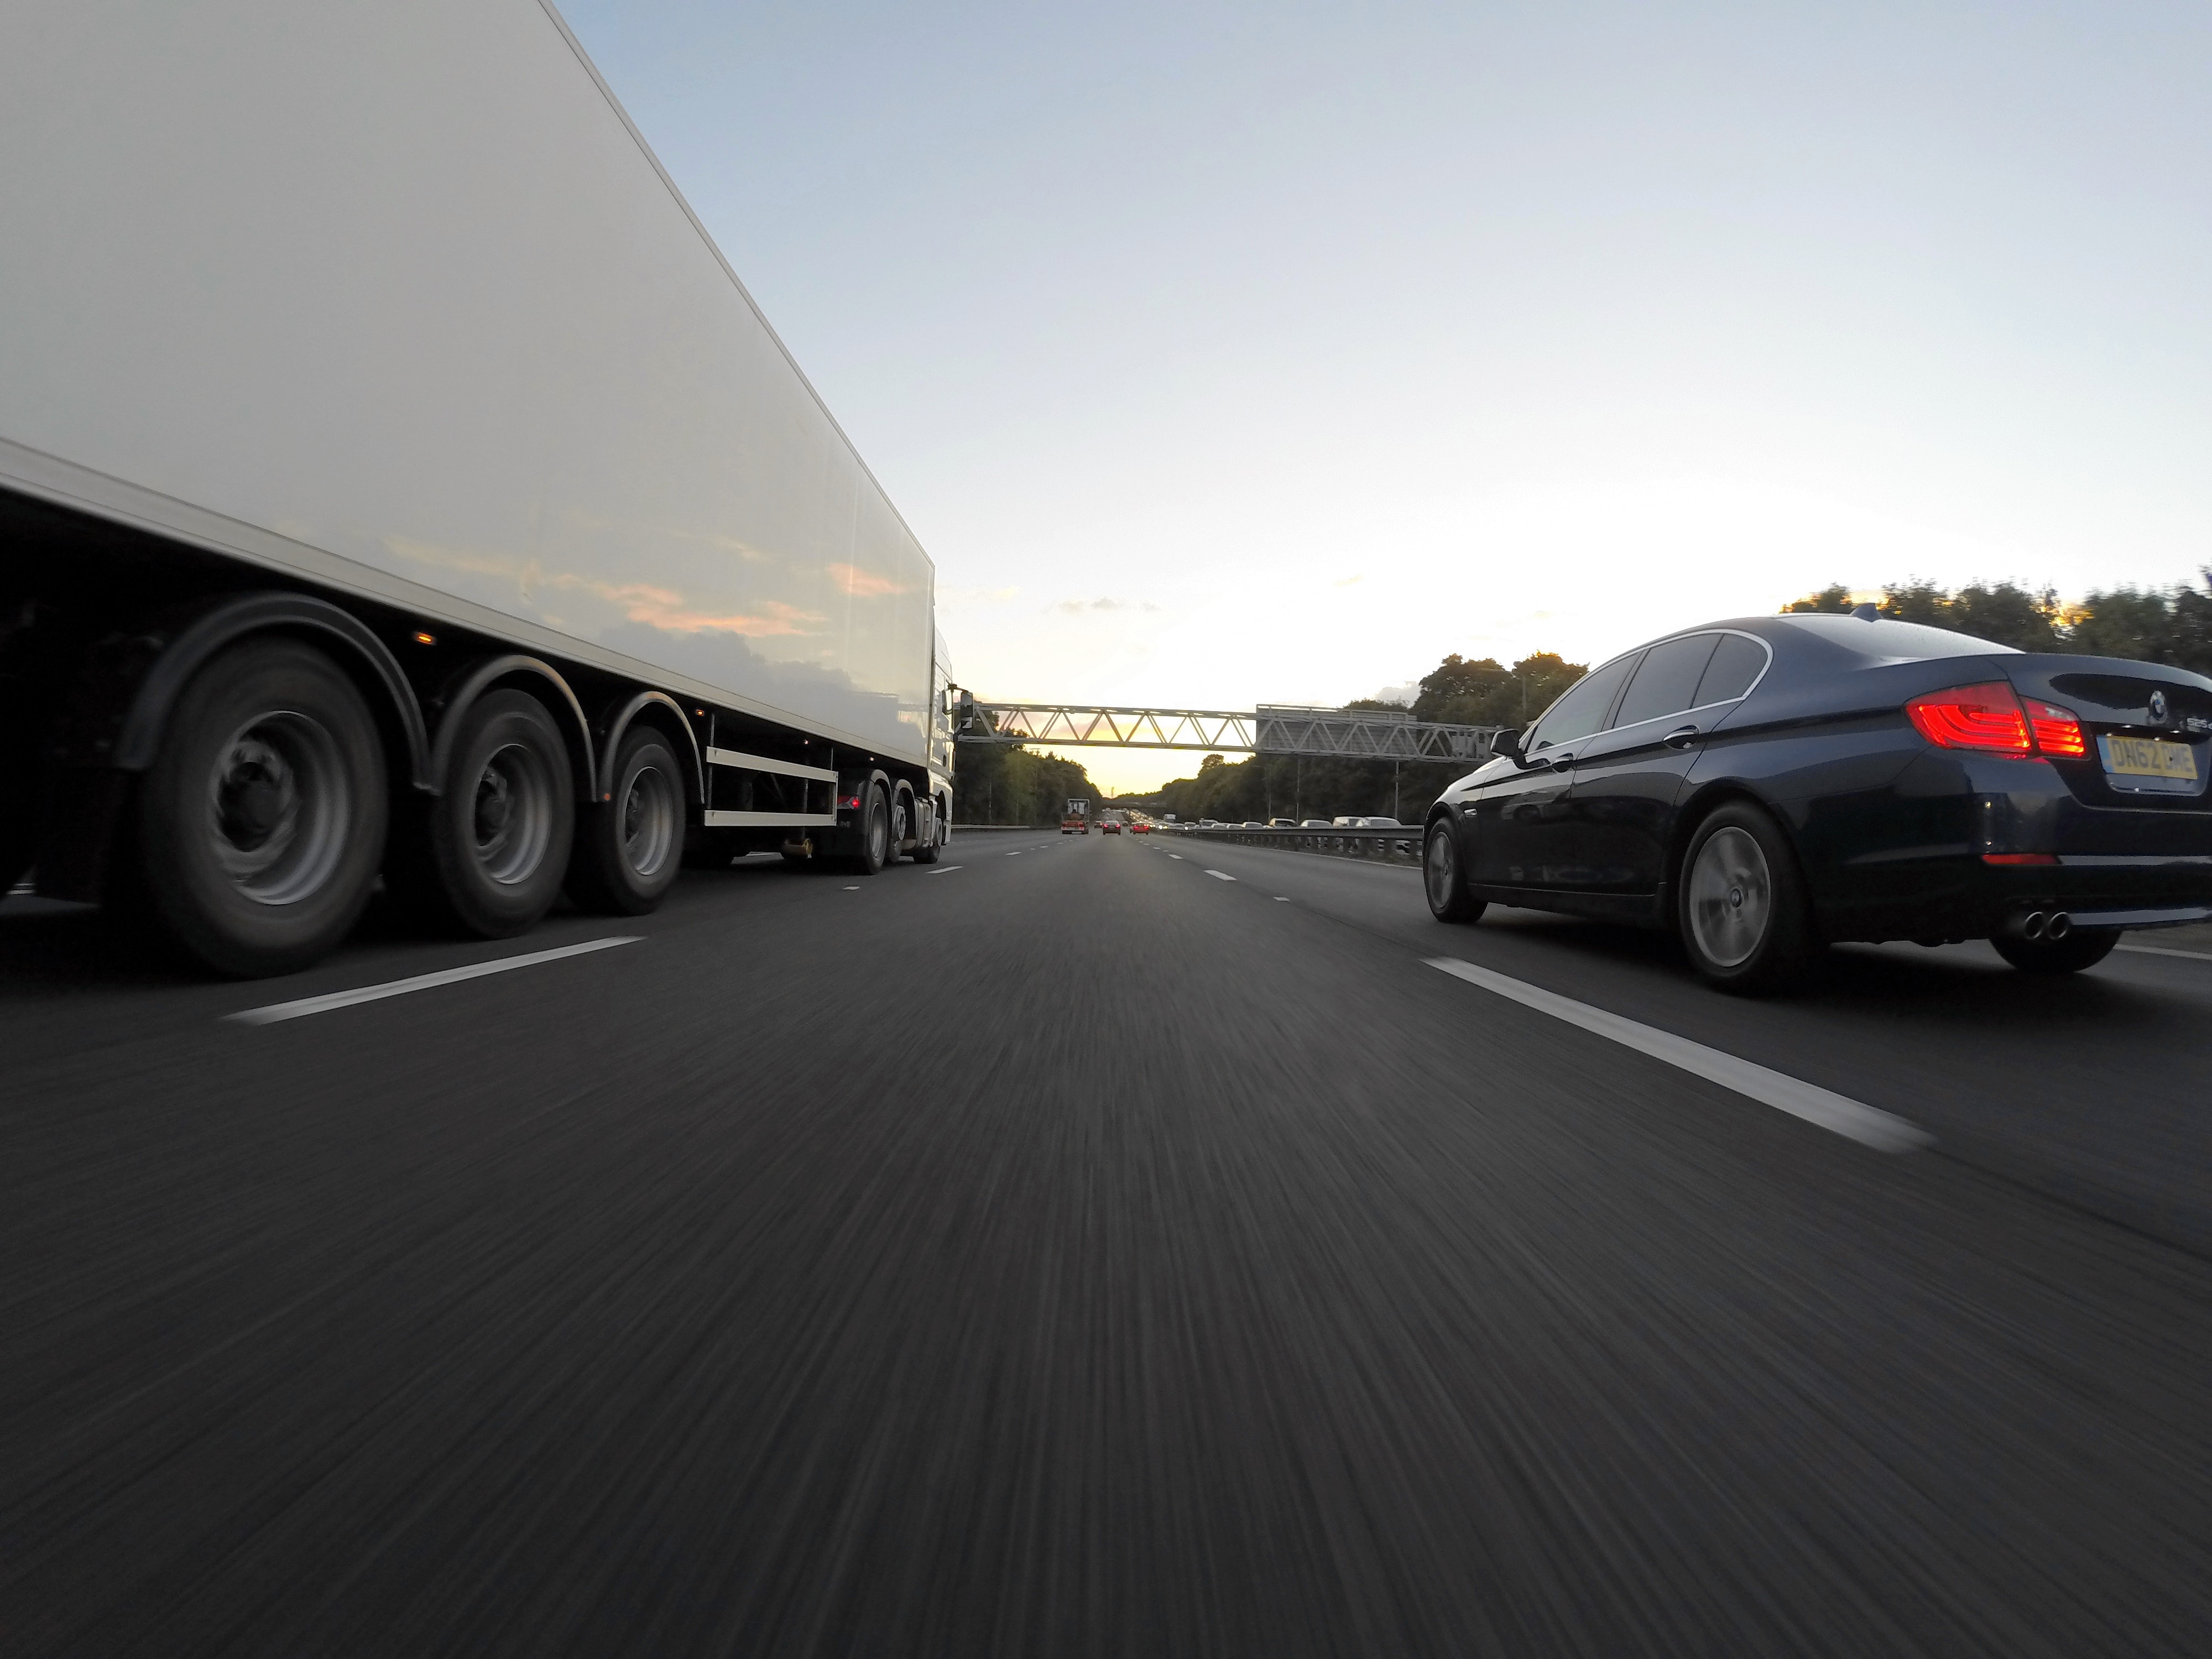
vehicle, car, personal luxury car, luxury vehicle, automotive design, mode of transport, transport, wheel, sports sedan, rim, road, rolling, automotive exterior, performance car, automotive wheel system, infrastructure, executive car, road trip, bmw, highway, sedan, bmw 7 series, lexus, asphalt, Tints and shades